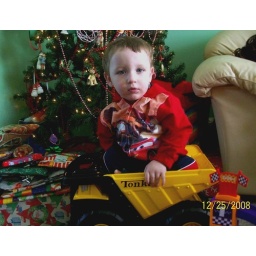
sitting in his dump truck he got for christmas